354th Fighter Wing

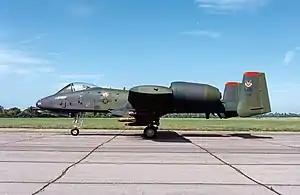
Fairchild Republic A-10A Thunderbolt II s/n 78-0681 displayed in markings of the 353rd Tactical Fighter Squadron/354th Tactical Fighter Wing at the National Museum of the United States Air Force.

On 22 March 1975, an agreement was made for joint civilian-military aviation activities at the base. Construction began of what is today known as Myrtle Beach International Airport on the northeast side of the runway on 19 July 1975. On 20 April 1977 an agreement between the City of Myrtle Beach and the United States Department of Defense was signed which incorporated the area of Myrtle Beach International Airport into the city.